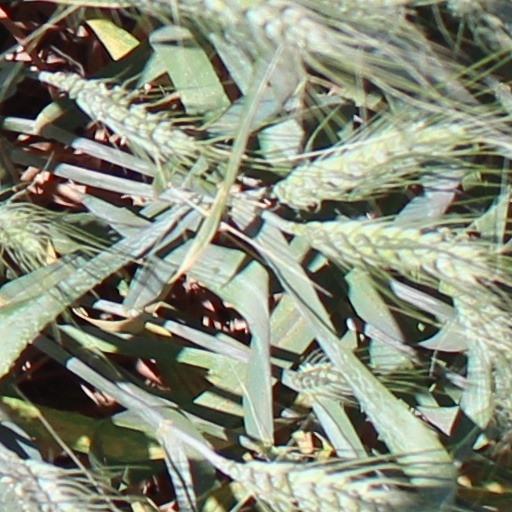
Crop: wheat